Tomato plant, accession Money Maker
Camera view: horizontal (90 deg, fisheye); turntable rotation: 300 degrees
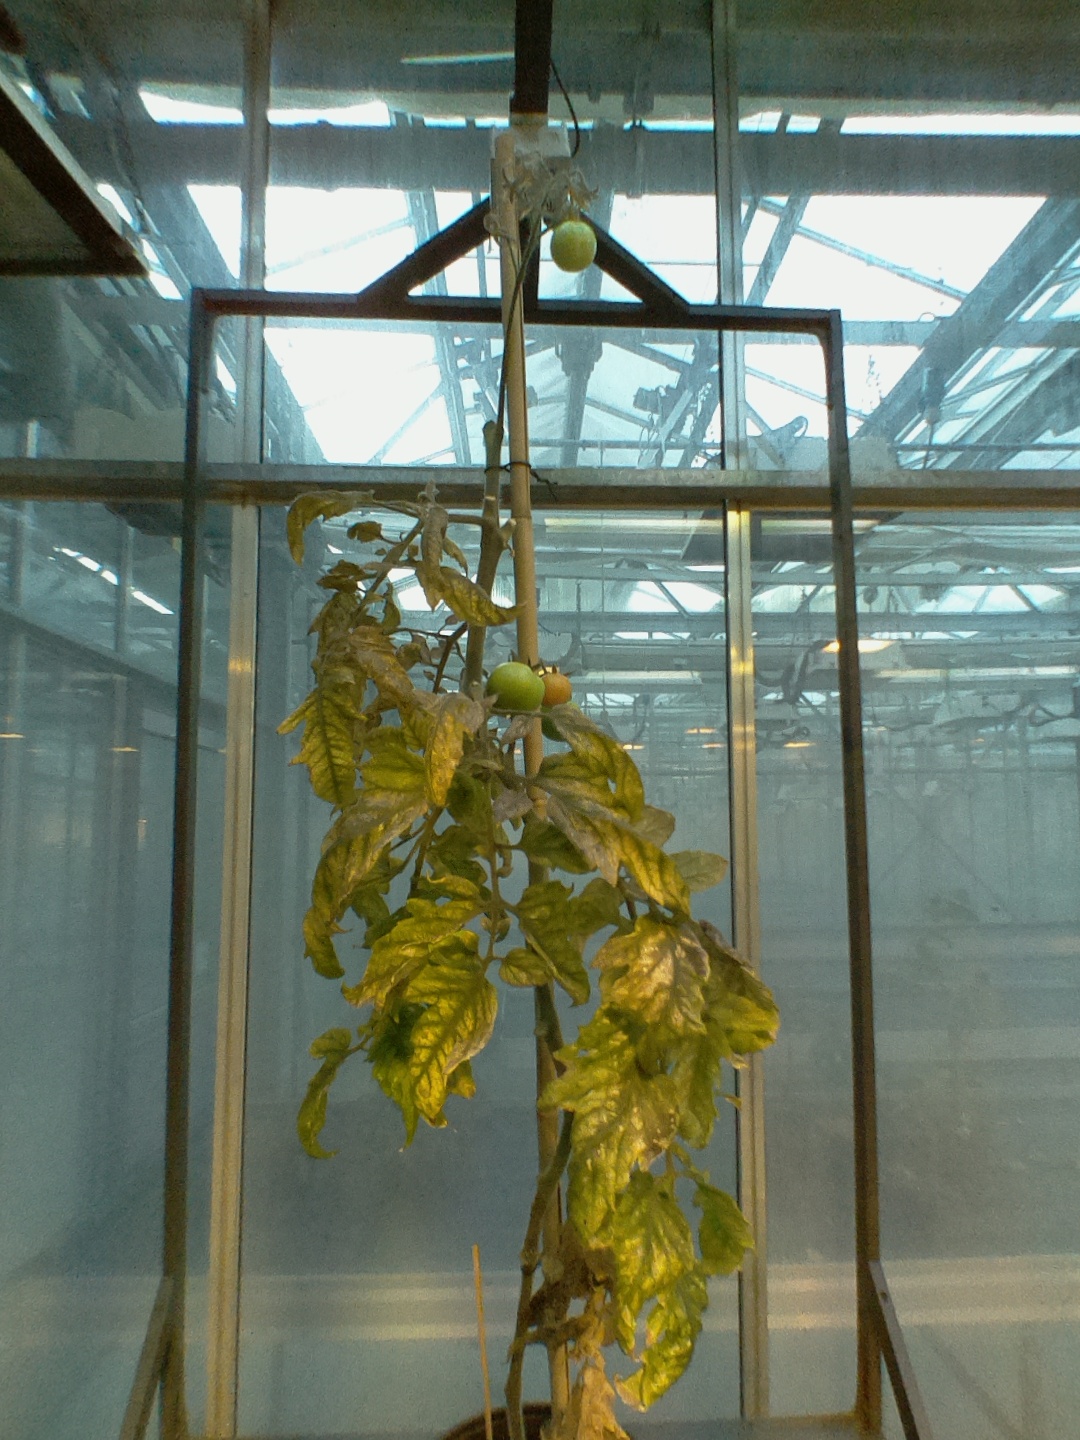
BBCH growth stage 80: fruits start showing typical ripe color (orange -> red)